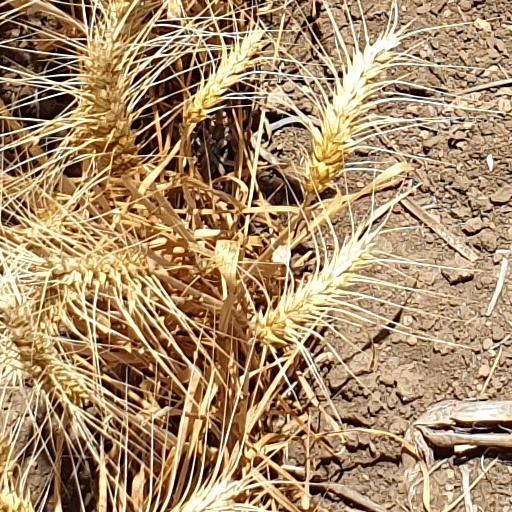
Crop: wheat